Jeløy

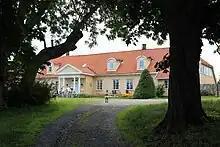
Røed gård

Røed gård is a manor house and farm located in southern Jeløy. The buildings are almost 300 years old. Roed Manor history is known from the medieval era, at which time, St. Clemens' church ("Clemenskirken") owned the farm. The manor house was built by timber merchant Just Treschow in 1723. The main building is decorated in the Baroque, Rococo, Biedermeier, Empire and Art Nouveau.